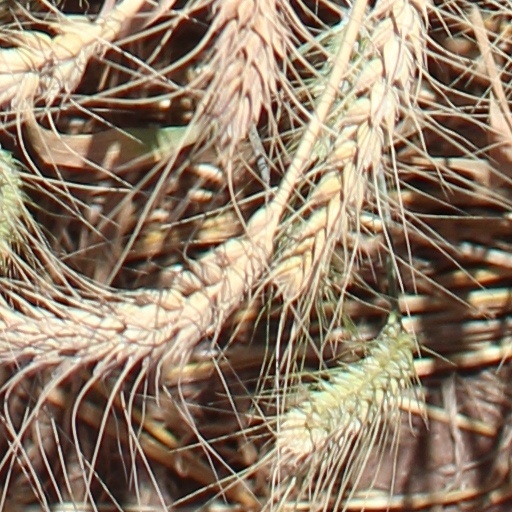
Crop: wheat